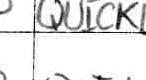
Label: quickly